Nasdaq Nordic

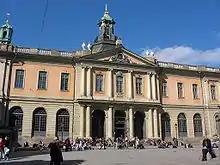
The old Stockholm Stock Exchange building

Nasdaq Nordic is the common name for the subsidiaries of Nasdaq, Inc. that provide financial services and operate marketplaces for securities in the Nordic and Baltic regions of Europe.